Daniel Foulke Moore

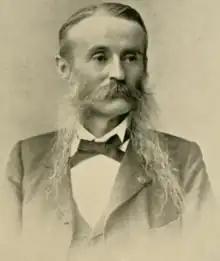
Moore in a 1893 publication

Daniel Foulke Moore (July 24, 1841 – January 1, 1919) was an American politician from Pennsylvania. He served as a member of the Pennsylvania House of Representatives, representing Chester County from 1893 to 1898.